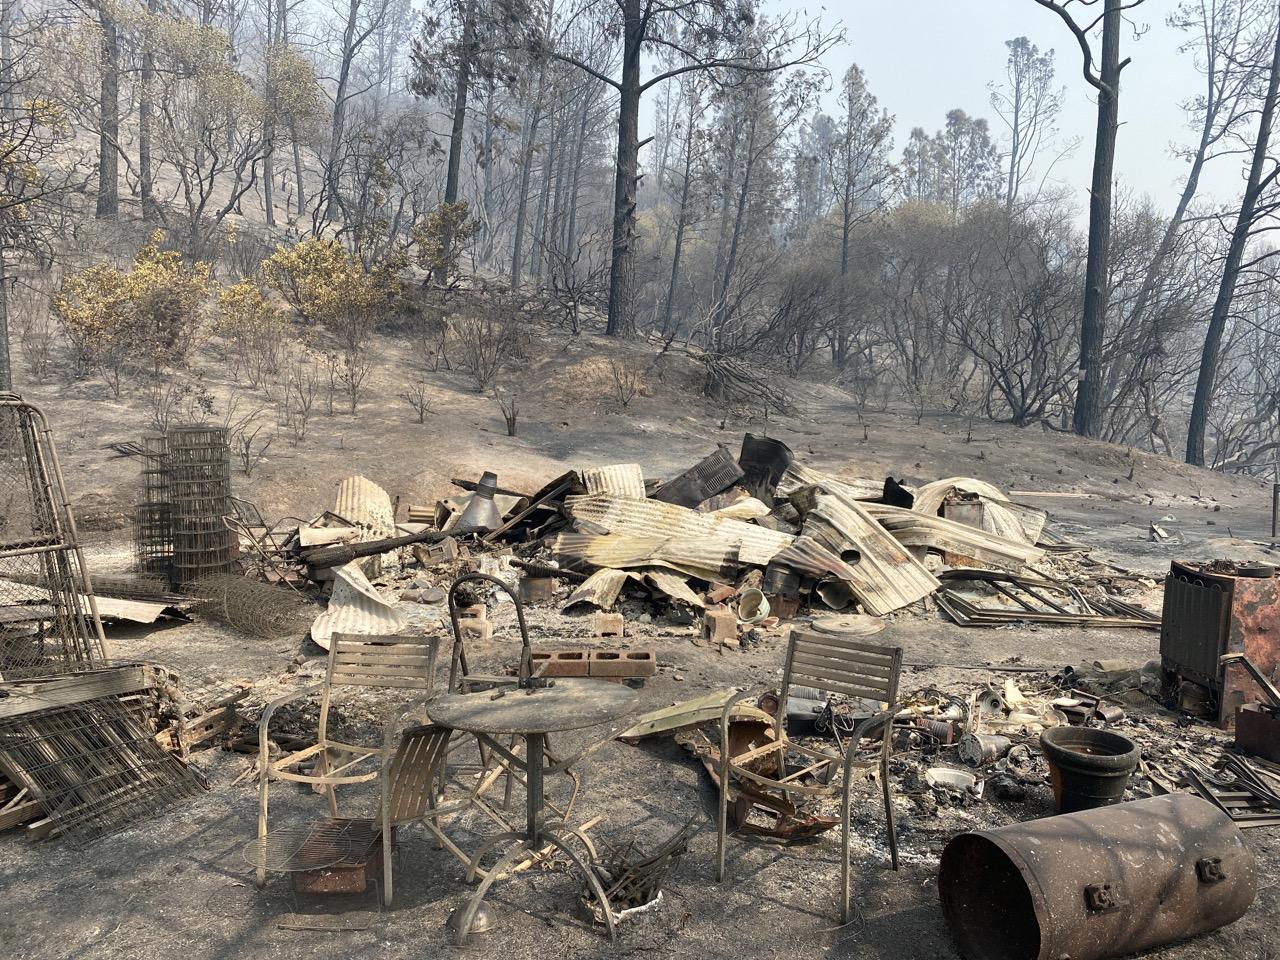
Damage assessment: destroyed